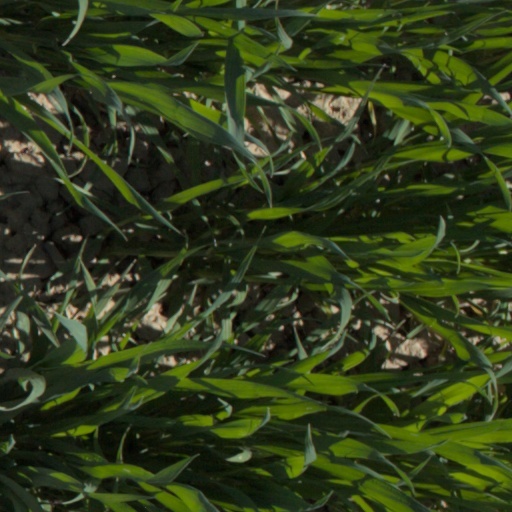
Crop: wheat